Tractor Drivers

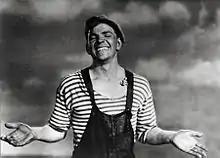

Tractor Drivers is a 1939 Soviet romantic comedy drama film directed by Ivan Pyryev.